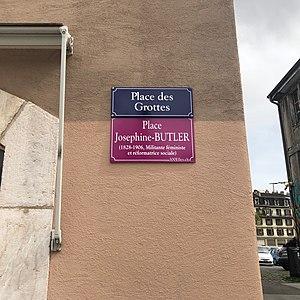
plaque de rue temporaire apposée dans le cadre du projet 100elles à Genève en 2019
Josephine Elizabeth Butler, née Grey est une militante féministe et réformatrice sociale anglaise de l'époque victorienne. Son combat pour les prostituées est un modèle pour les mouvements abolitionnistes européens regroupés en 1902 au sein de la Fédération abolitionniste internationale.